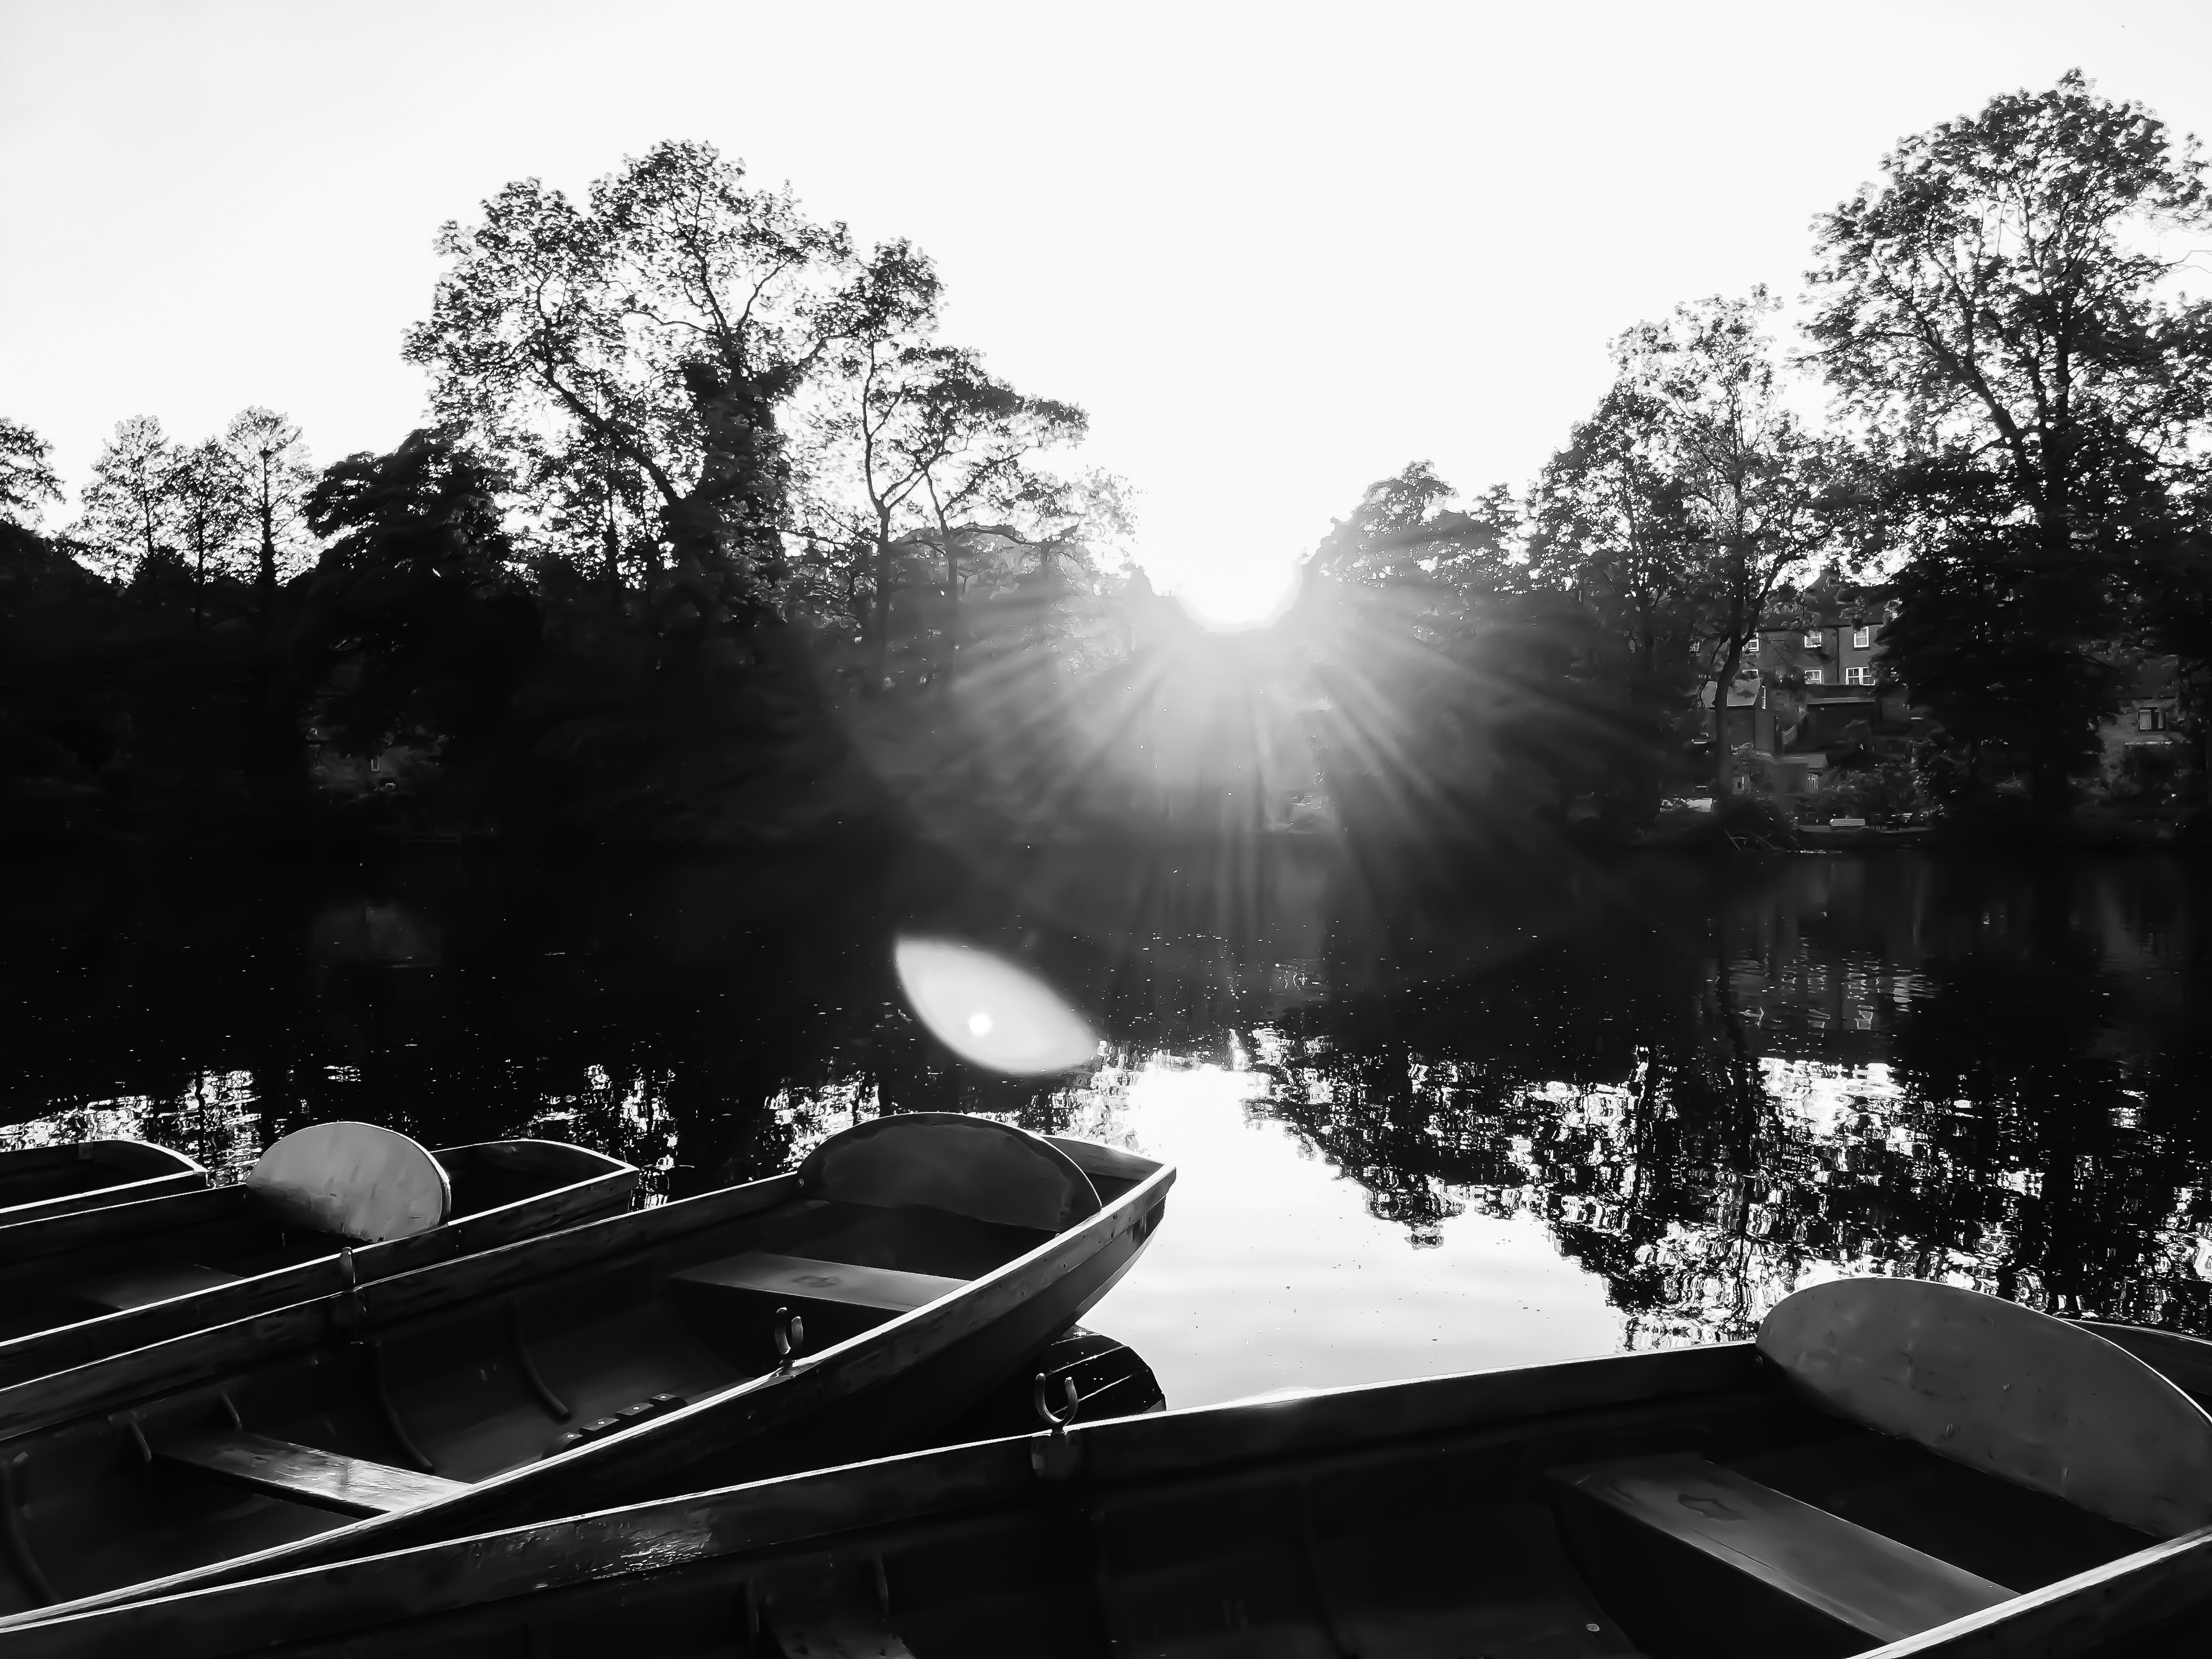
tree, water, black and white, photography, sunlight, flower, peak, river, black, monochrome, tourism, black white, trees, england, district, mill, boats, photograph, gardens, derbyshire, peak district, rowing boats, belper, river gardens, industrial revolution, monochrome photography